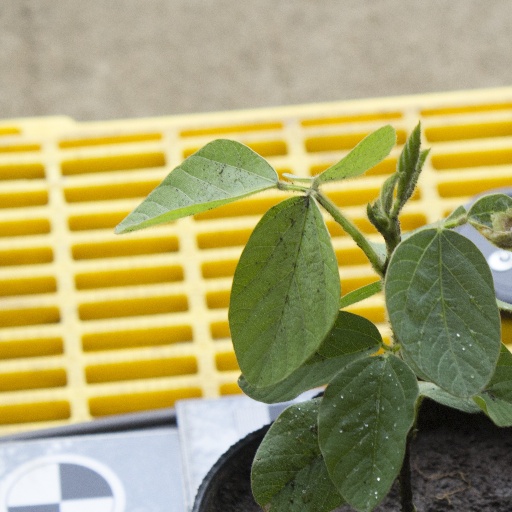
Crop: soybean